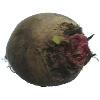
Label: beetroot